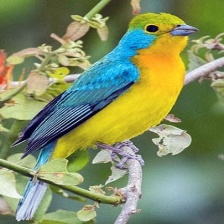
Species: ORANGE BRESTED BUNTING
Scientific name: PASSERINA LECLANCHERII
ImageNet parent category: indigo_bunting